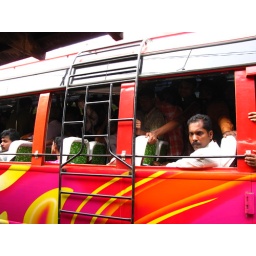
A bus passing the banana chip stand we were stocking up at in Tellicherry